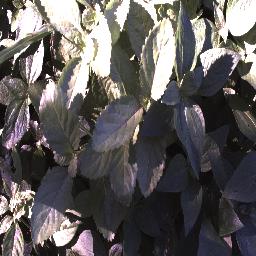
Label: snake_weed